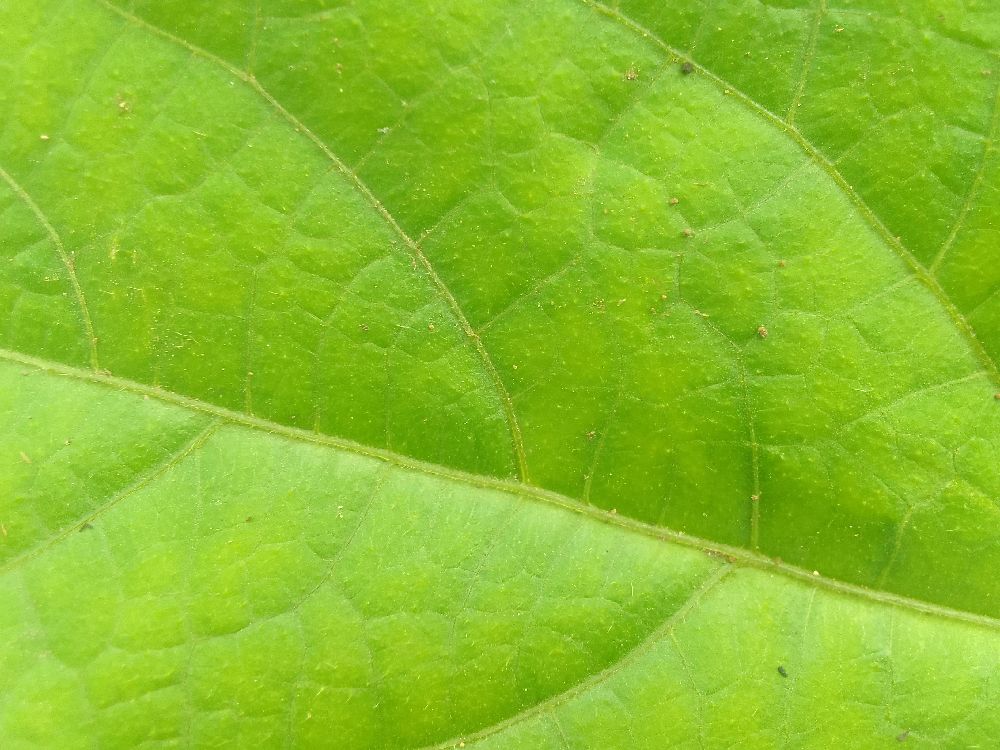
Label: healthy